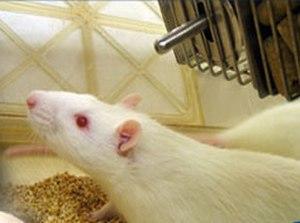
Le rat brun ou surmulot est une espèce de rat. C'est un rongeur trapu de la famille des Muridae. Il a un corps long d'environ 25 cm et une queue d'à peu près la même taille. Adulte, il pèse environ 300 g. Il est donc plus grand et plus lourd que son proche parent le rat noir.
Le mot « rat » est un nom vernaculaire ambigu qui peut désigner, en français, des centaines d'espèces différentes dans le monde de mammifères rongeurs omnivores, dont la queue est nue, les dents tranchantes et le museau pointu. Les rats sont le plus souvent de la famille des Muridés ou, de façon plus restrictive, du genre Rattus, lequel regroupe les espèces les plus communes : Rattus rattus, le rat noir, et Rattus norvegicus, le rat d'égout, qui a donné le rat domestique en élevage. Néanmoins, par analogie, le terme désigne aussi quelques espèces de rongeurs qui ne font pas partie de la famille des Muridés, comme le Rat palmiste, le Rat-chinchilla, etc.